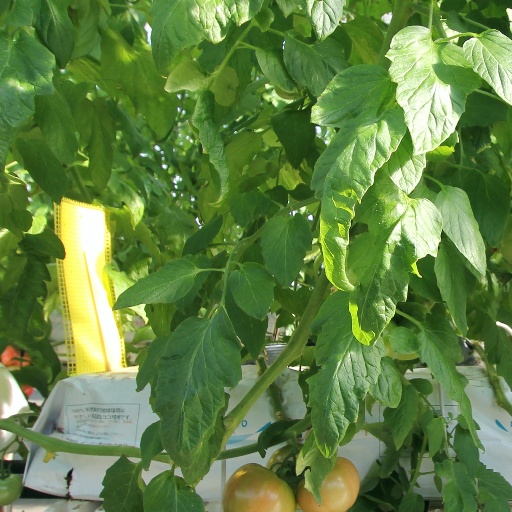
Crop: tomato